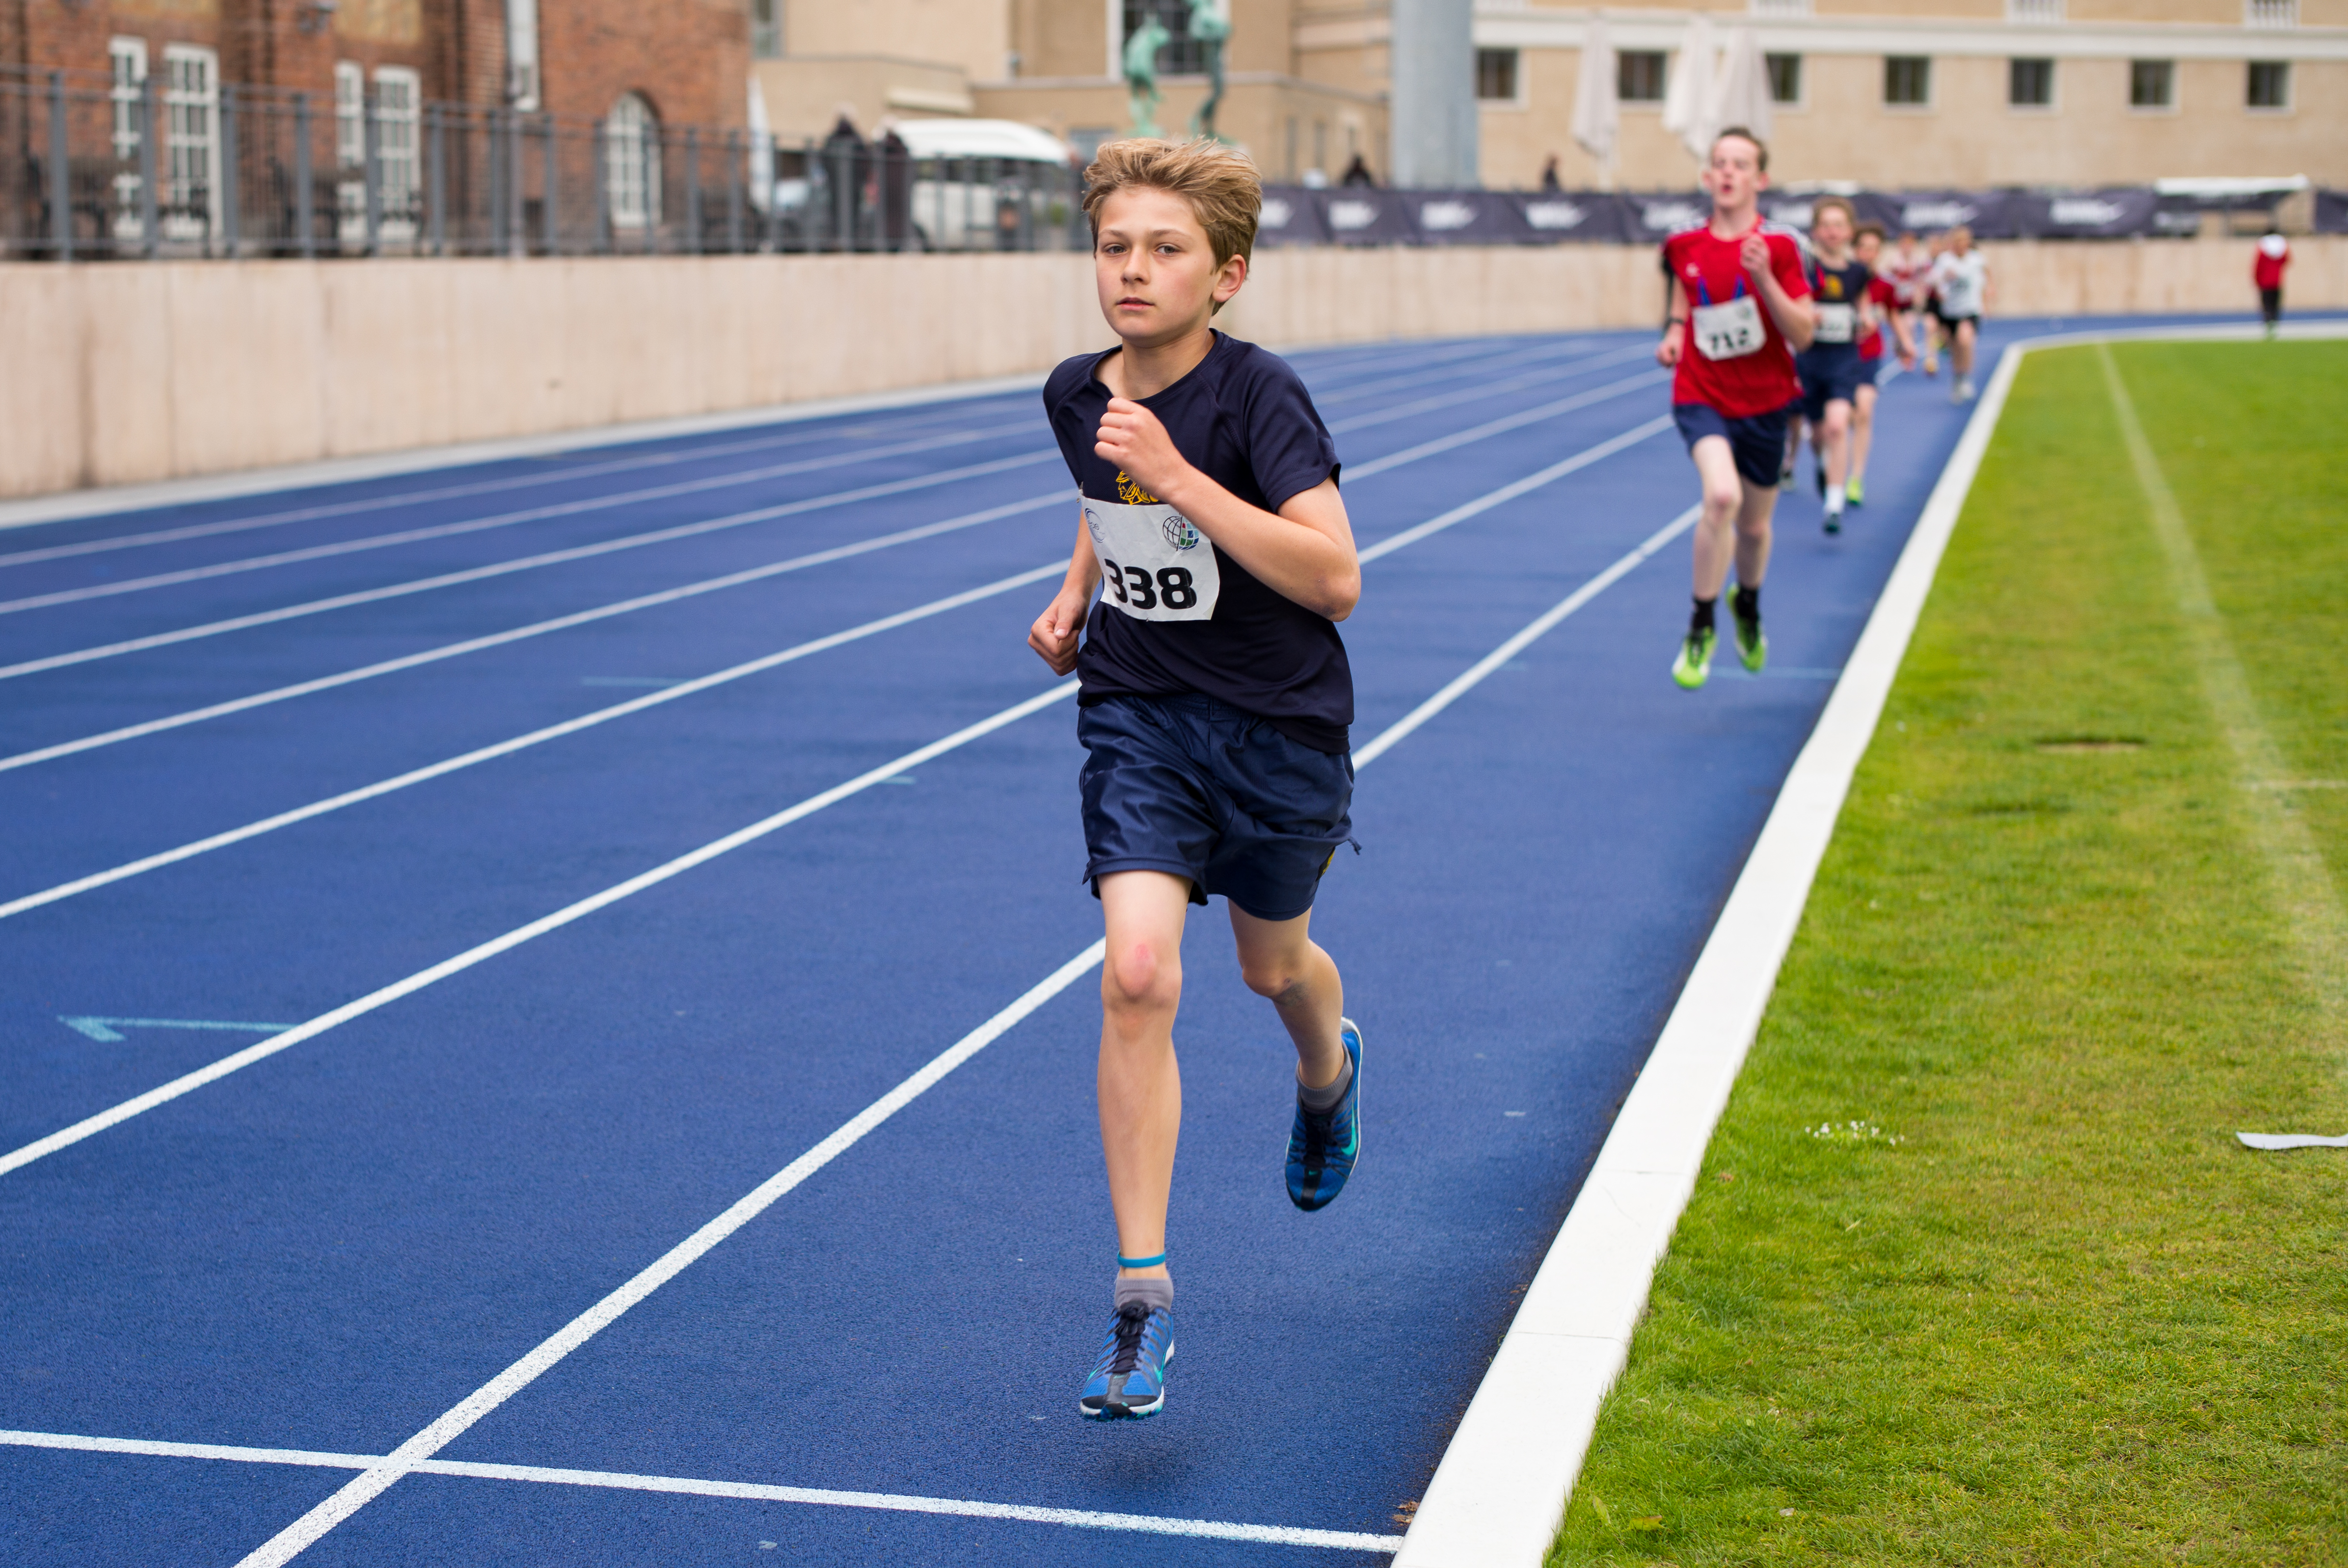
running, sports, endurance, athletics, sprint, human action, endurance sports, track and field athletics, middle distance running, 800 metres, 4 100 metres relay